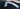
Number: 7